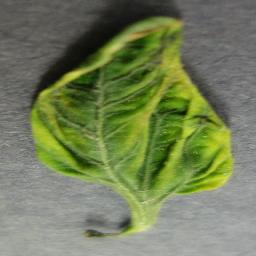
Label: Tomato___Tomato_Yellow_Leaf_Curl_Virus